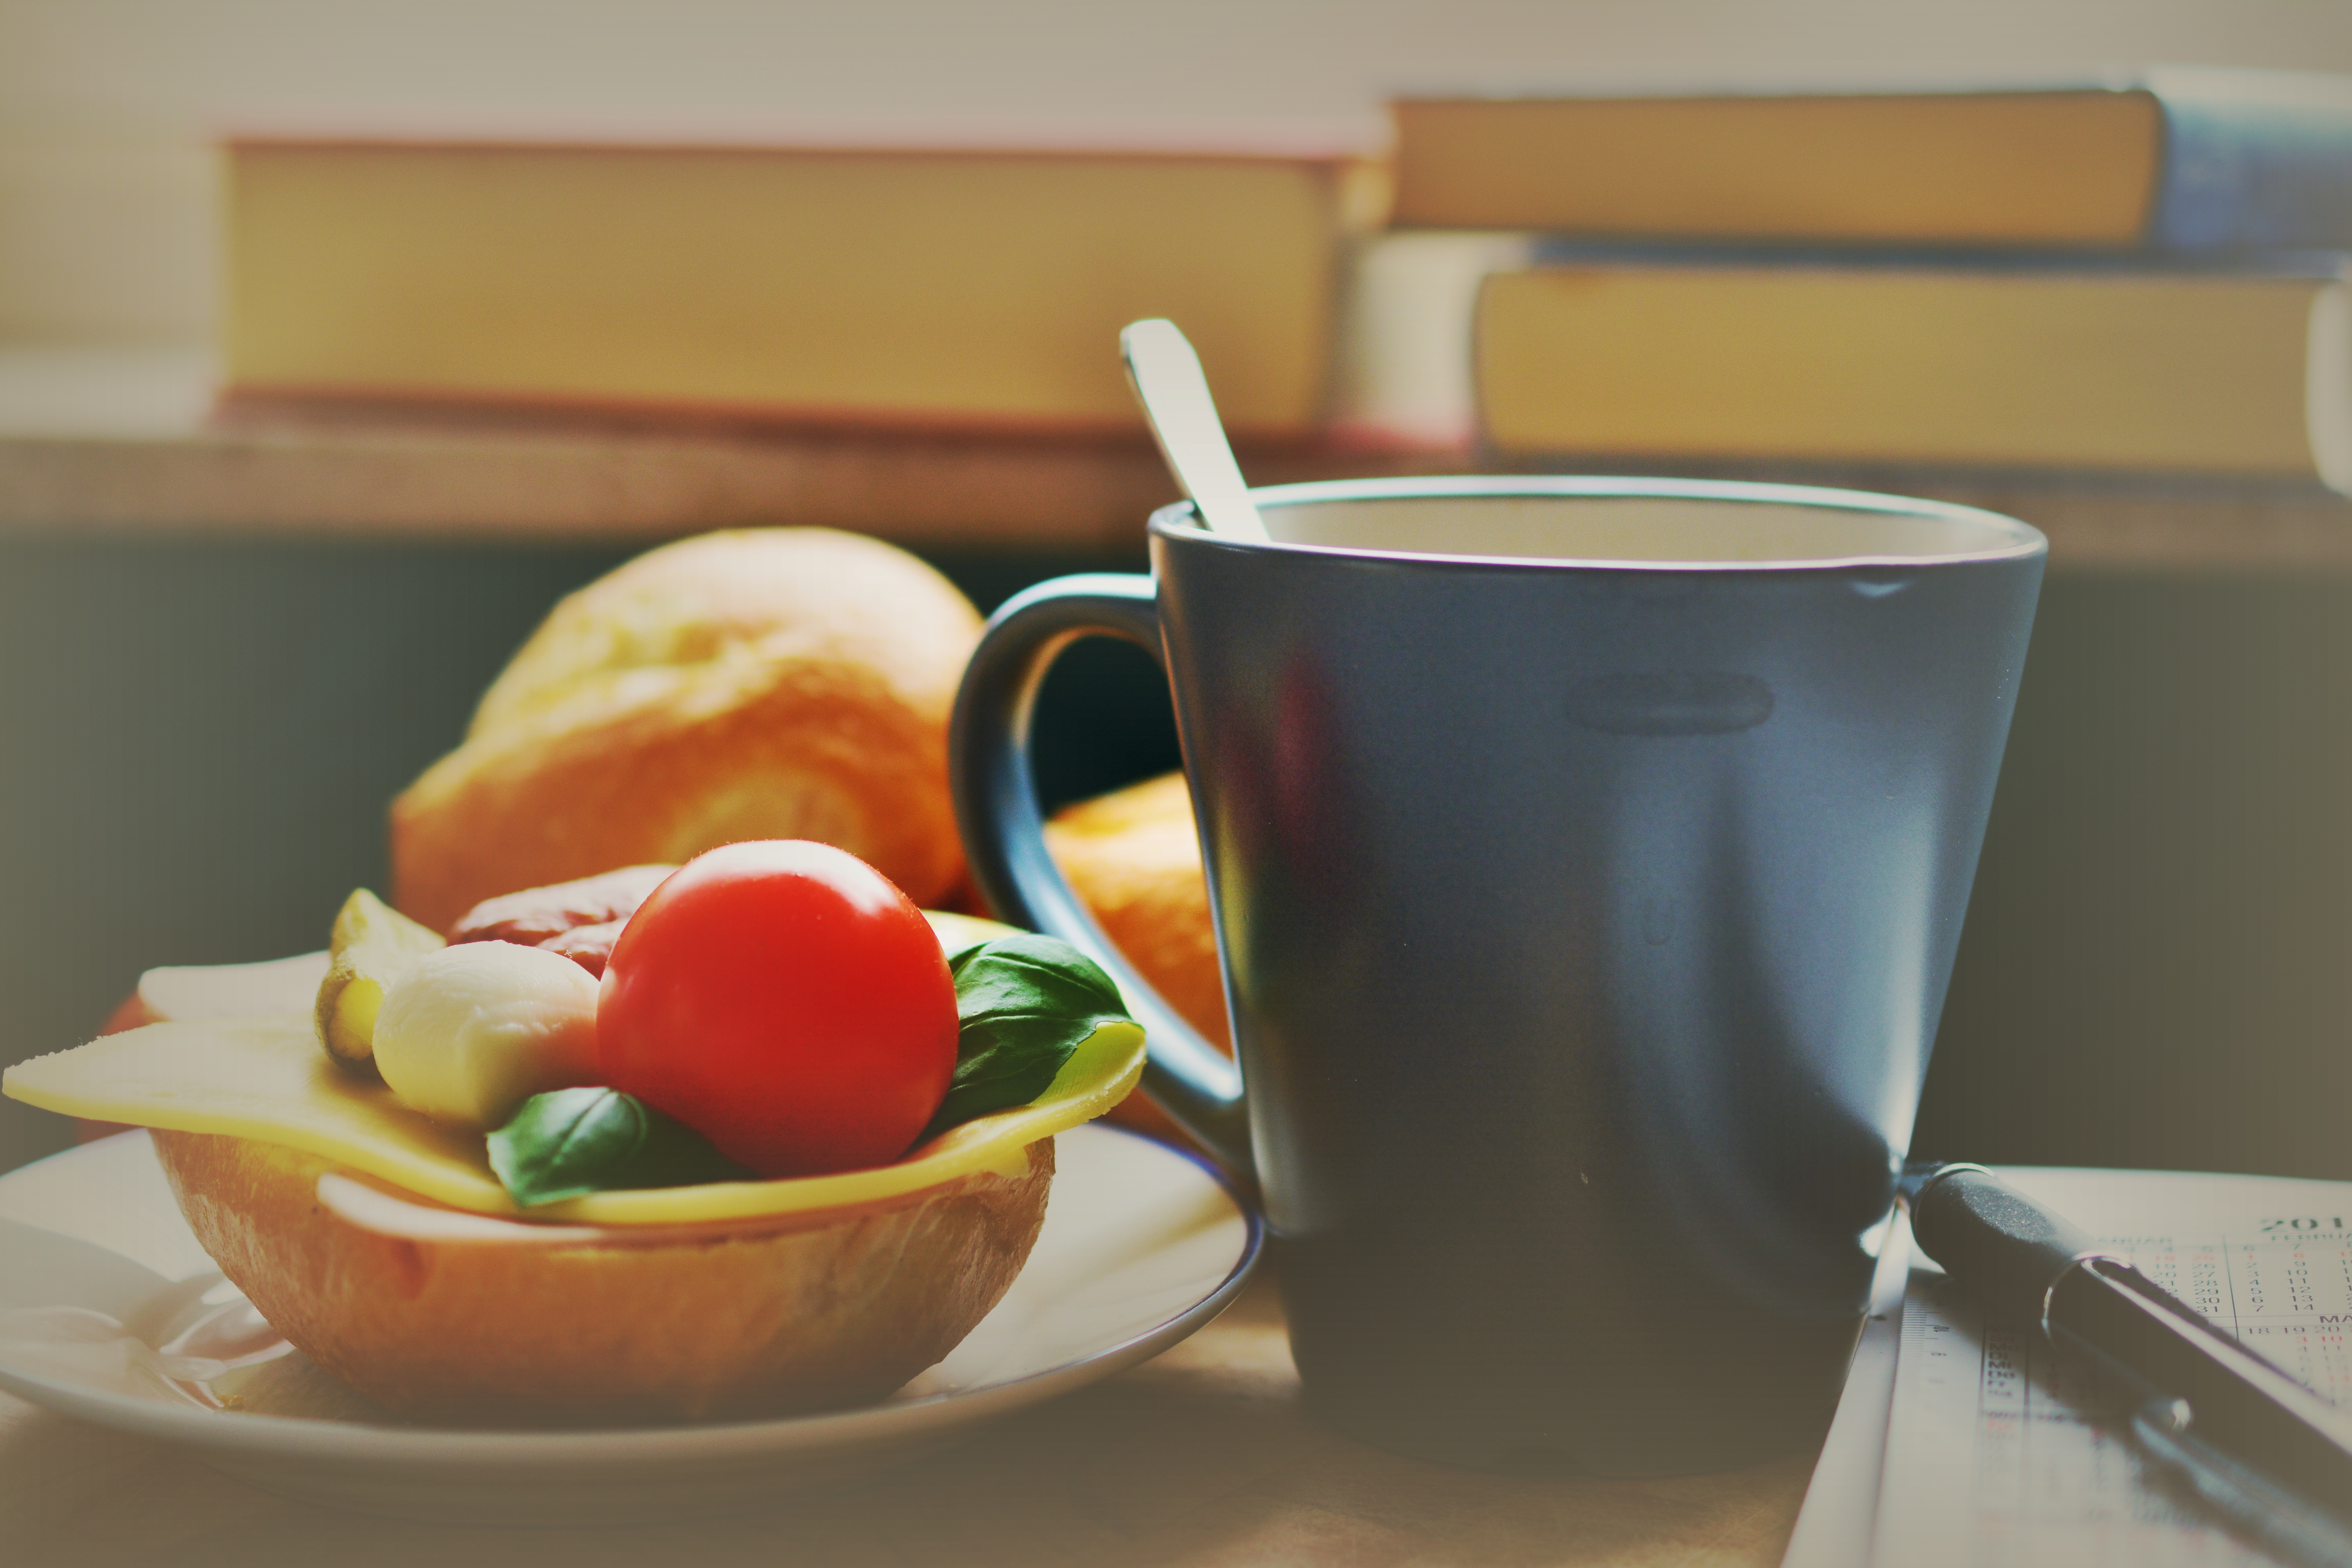
fruit, cup, dish, meal, food, produce, drink, breakfast, baking, snack, lunch, sandwich, painting, sausage, hearty, nutrition, roll, break, brunch, hunger, arouse, have breakfast, start the day, vintage hipster